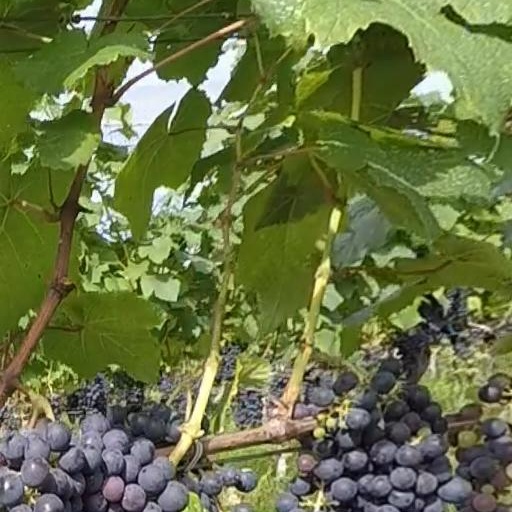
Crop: grape